Al-Mumtahanah

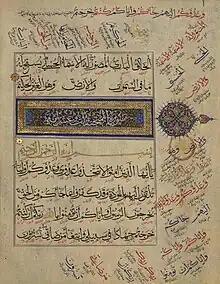
The beginning of Surat Al-Mumtahanah, in a 15th-century Qur'anic manuscript from Northern India.

Al-Mumtaḥanah (translated "She That Is To Be Examined", "Examining Her") is the 60th chapter ("sura") of the Quran, a Medinan sura with 13 verses.